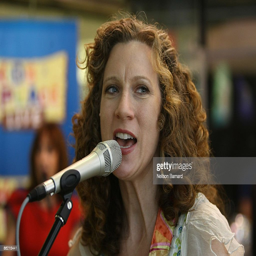
person of musical group performs .